Burkina Faso

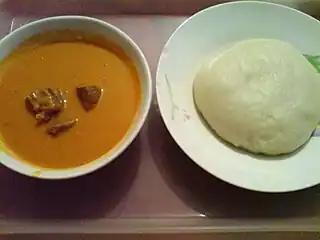
A plate of fufu (right) accompanied with peanut soup

Education in Burkina Faso is divided into primary, secondary and higher education. High school costs approximately CFA 25,000 (US$50) per year, which is far above the means of most Burkinabè families. Boys receive preference in schooling; as such, girls' education and literacy rates are far lower than their male counterparts. An increase in girls' schooling has been observed because of the government's policy of making school cheaper for girls and granting them more scholarships.